Apache Country

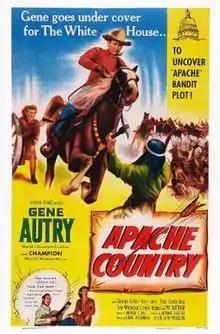
Theatrical release poster

Apache Country is a 1952 American Western film directed by George Archainbaud and written by Norman S. Hall. The film stars Gene Autry, Carolina Cotton, Harry Lauter, Mary Scott, Sydney Mason, Francis X. Bushman and Pat Buttram. The film was released on May 30, 1952, by Columbia Pictures.Filmed in black and white.